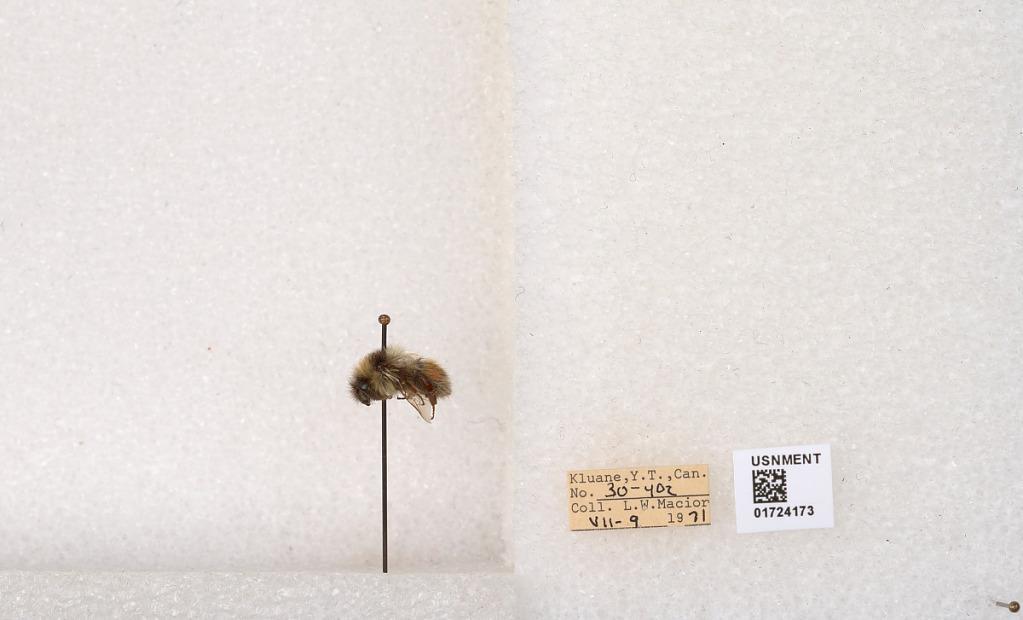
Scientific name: Bombus (Pyrobombus) sylvicola Kirby
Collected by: L. Macior
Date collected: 1971-7-9
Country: Canada
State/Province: Yukon Territory
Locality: Kluane National Park and Reserve
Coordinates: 60.7493, -139.504